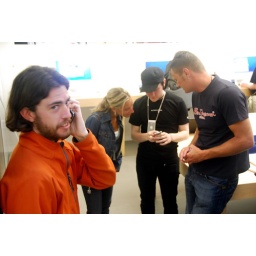
I was seduced by the iPhone the guy in the black hat is holding